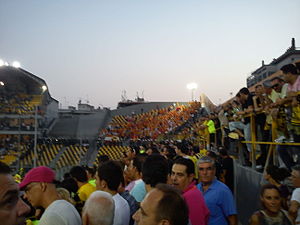
Jagiellonia Białystok / UEFA
Aris Thessaloniki 2:2 Jagiellonia
Jagiellonia Białystok er en polsk fodboldklub.